Harmful Park

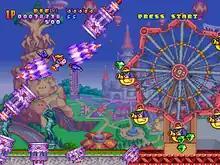
Gameplay screenshot

"Harmful Park" is a horizontal scrolling 2D shooting game. Enemies in the game include gorillas, inflatable dinosaurs, and a gigantic woman. The game also features exotic weapons, including jelly beans and ice cream. The game has six stages in total. There are four kinds of shots that the player's ship can fire, each with their own strengths and weaknesses. "Pie spread" for example fires continuously, while "Jelly Boomerang" tracks enemies, but has low attack power. Three additional minigames are available as well.